Smythe's Megalith

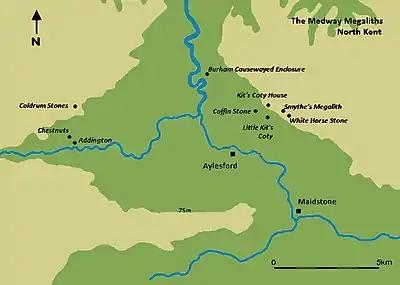
A map featuring a river moving from the top of the image (north) to the bottom right corner (southeast). Various black dots mark out the location of Medway Megaliths on either side of the river.

The Medway long barrows all conformed to the same general design plan, and all aligned on an east to west axis. Each had a stone chamber at the eastern end of the mound, and they each probably had a stone facade flanking the entrance. The chambers were constructed from sarsen, a dense, hard, and durable stone that occurs naturally throughout Kent, having formed out of silicified sand from the Eocene epoch. Early Neolithic builders would have selected blocks from the local area, and then transported them to the site of the monument to be erected.